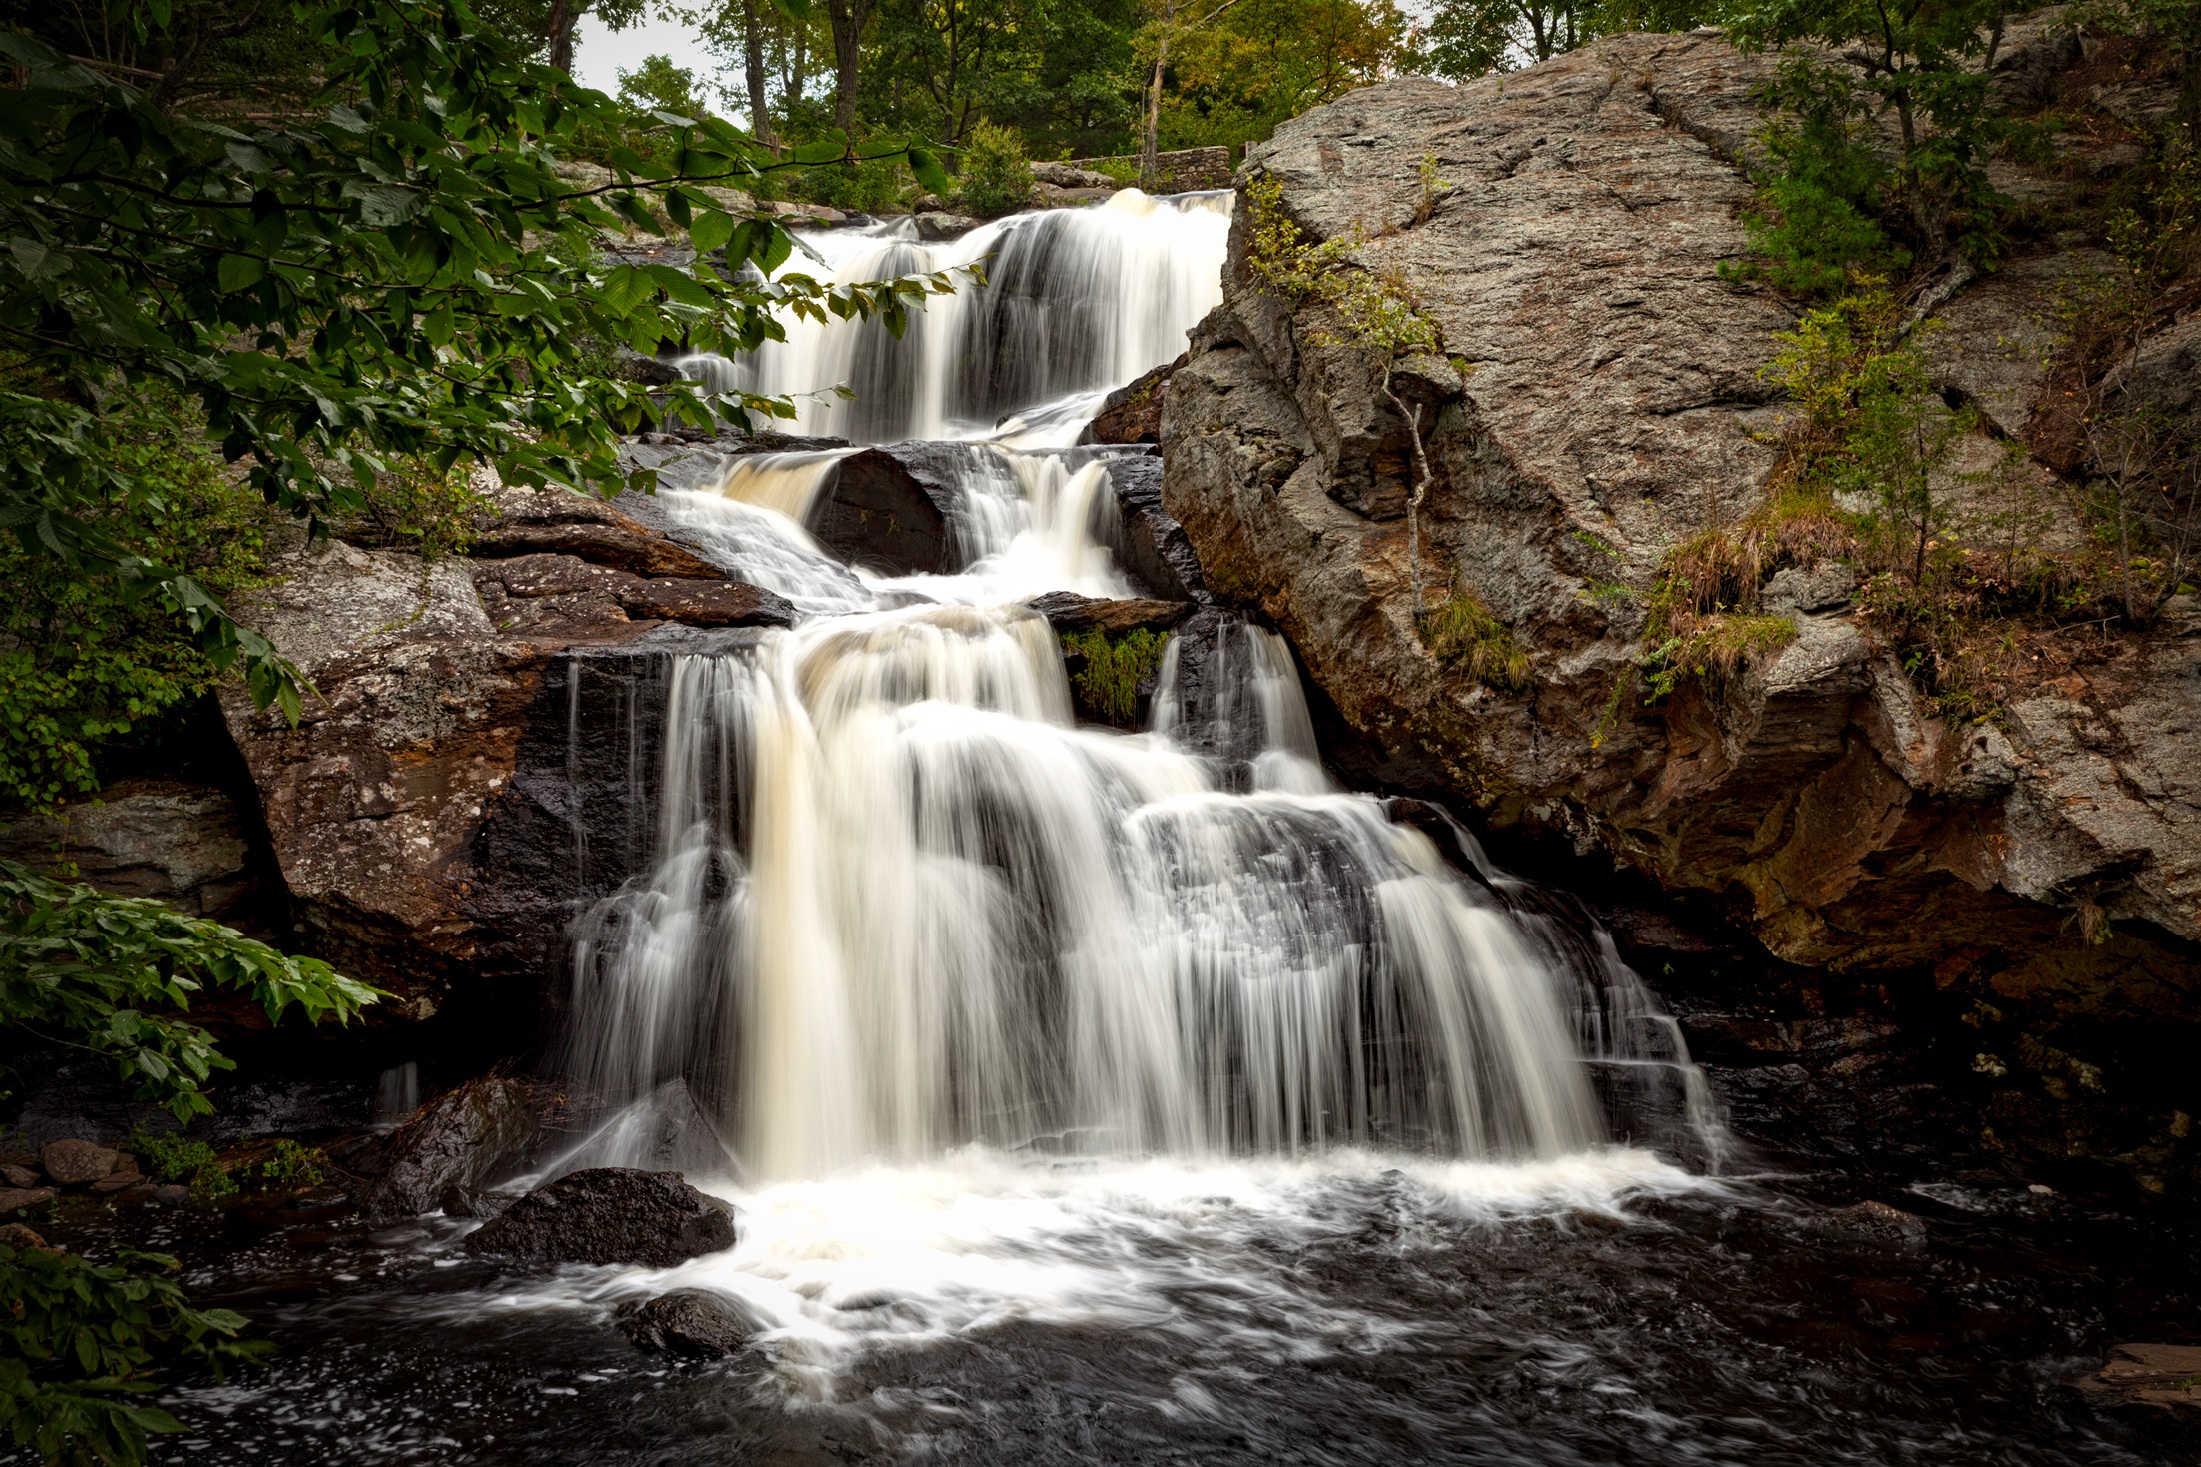
landscape, water, nature, forest, rock, waterfall, creek, countryside, stream, autumn, body of water, trees, outdoors, woods, outside, hdr, beautiful, wasserfall, water feature, watercourse, ethereal, connecticut, east haddam, chapman falls, devil's hopyard state park, devil s